Japanese cruiser Maya

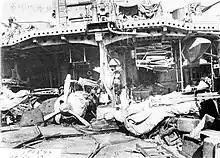
Bomb damage to "Maya" sustained at Rabaul, aircraft deck portside above the No. 3 engine room, 5 December 1943

In August 1942, "Maya" was assigned to "Operation Ka", the Japanese reinforcement during the Battle of Guadalcanal, departing Hashirajima with "Atago" and "Maya" on 11 August for Truk. The cruisers were in the Battle of the Eastern Solomons on 24 August from a distance, and did not see combat. On 15 October, "Maya", together with and Isuzu participated a bombardment of Henderson Field on Guadalcanal. "Maya" fired 450 Type-3 incendiary and Type-91 armor-piercing shells during the operation.